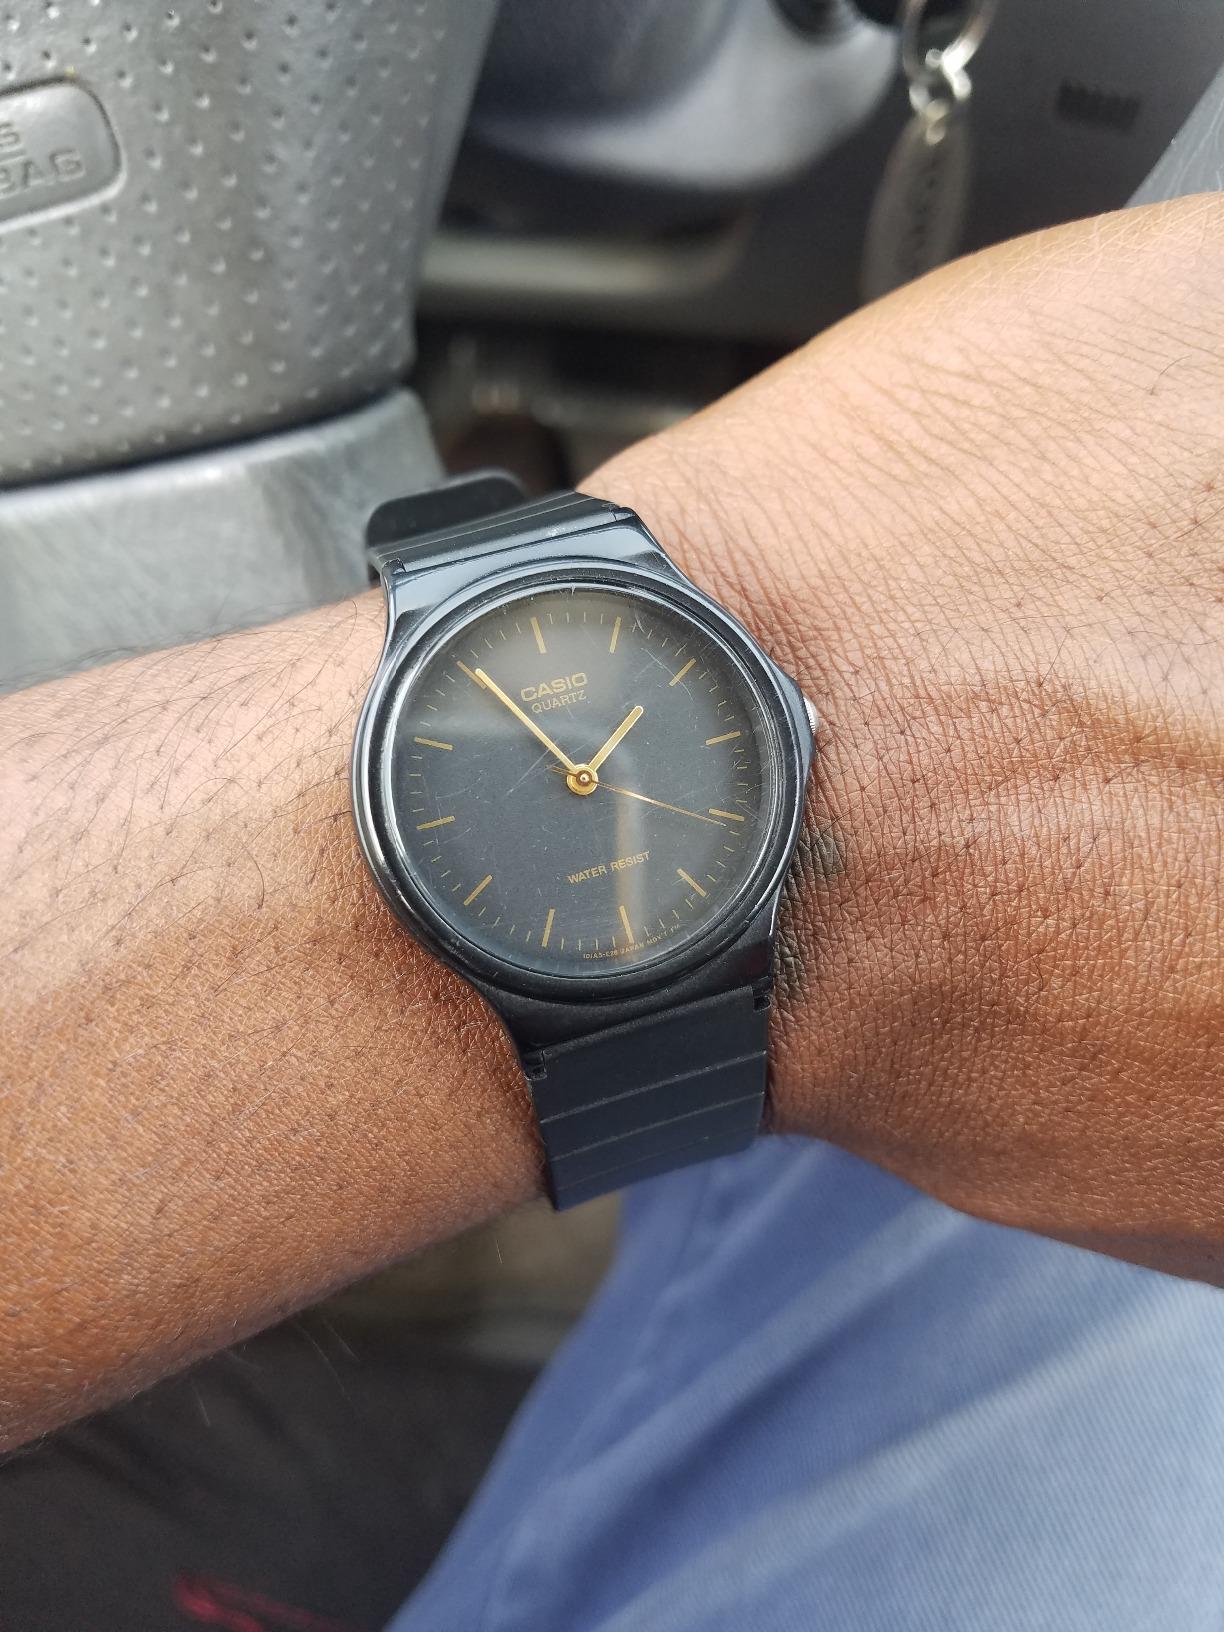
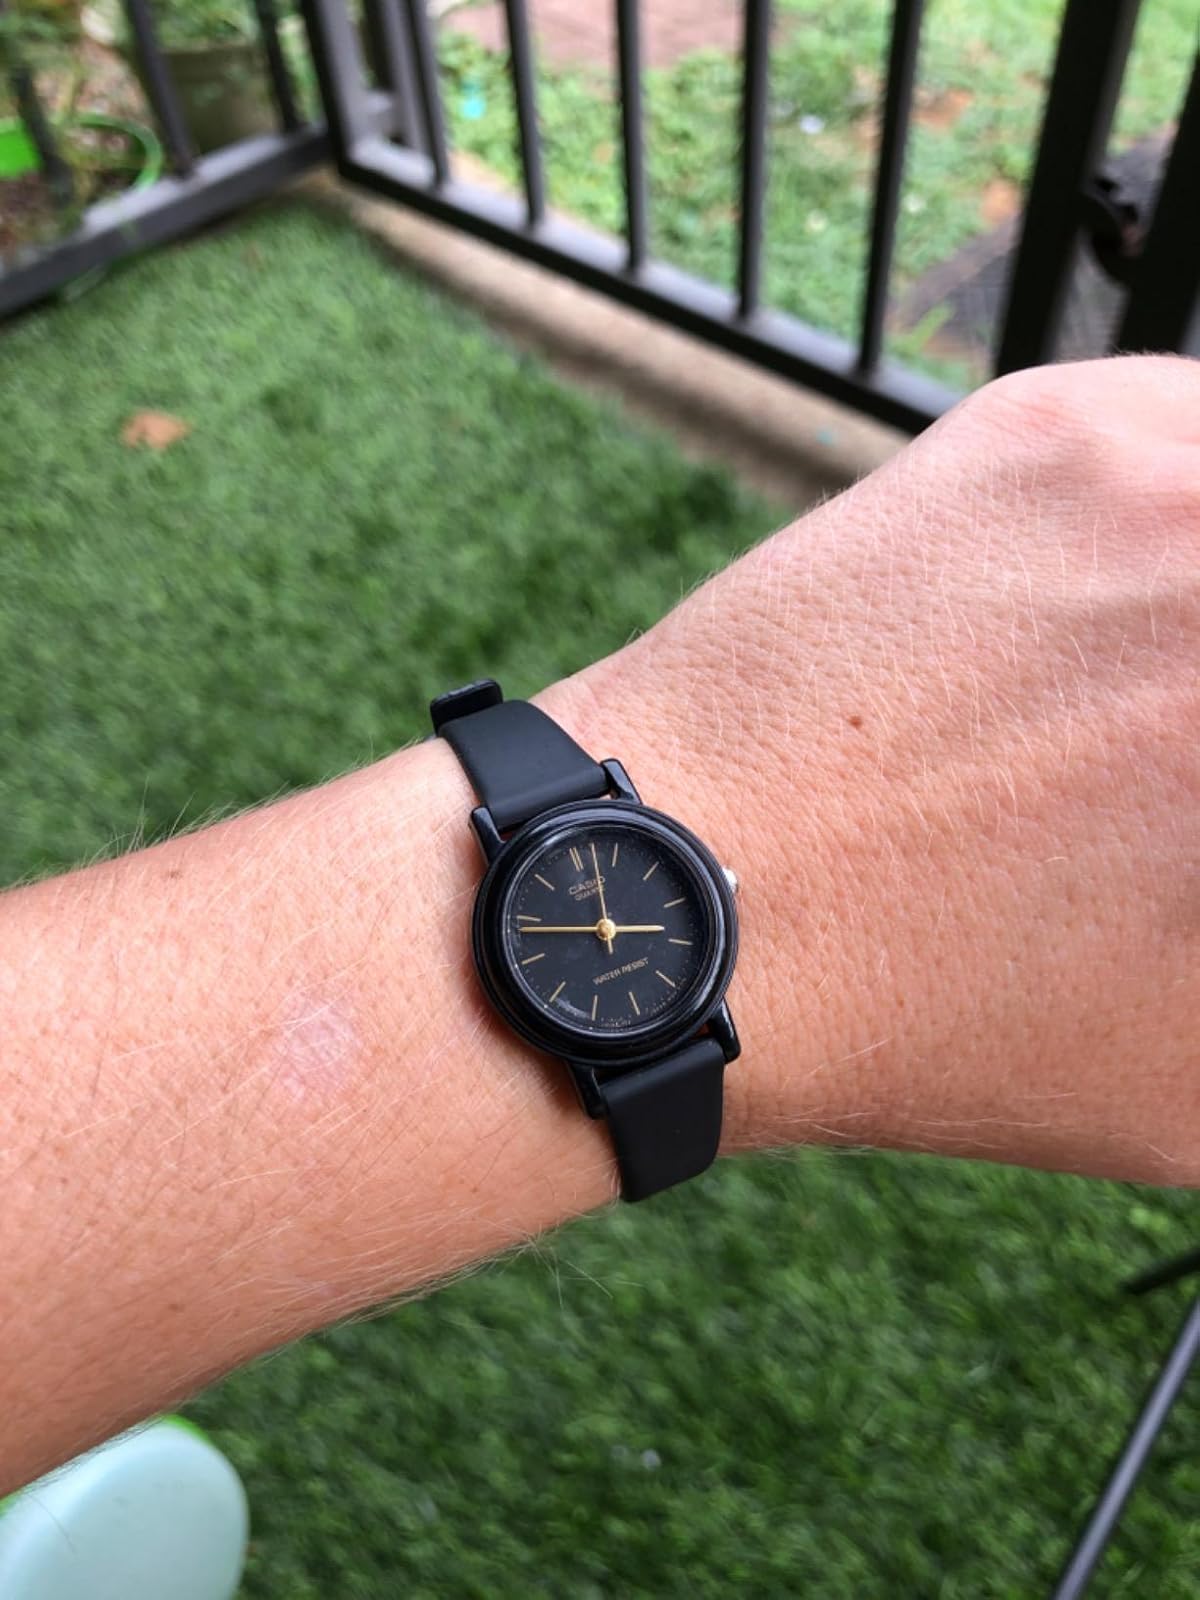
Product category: accessories_watch
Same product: no